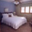
Label: bed